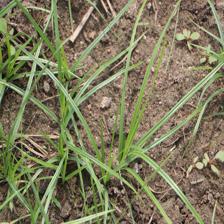
Label: Grass